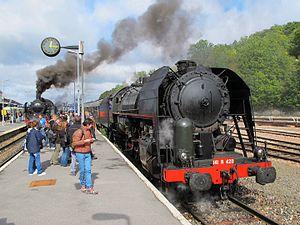
Deux trains spéciaux à vapeur de l'AJECTA attendent le départ en gare de Longueville le 18 septembre 2011.
La gare de Provins est une gare ferroviaire française de la ligne de Longueville à Esternay située à proximité du centre-ville de la commune de Provins, dans le département de Seine-et-Marne, en région Île-de-France.